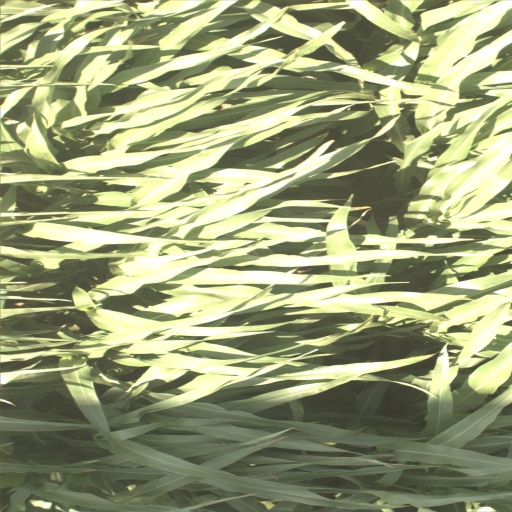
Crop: sorghum